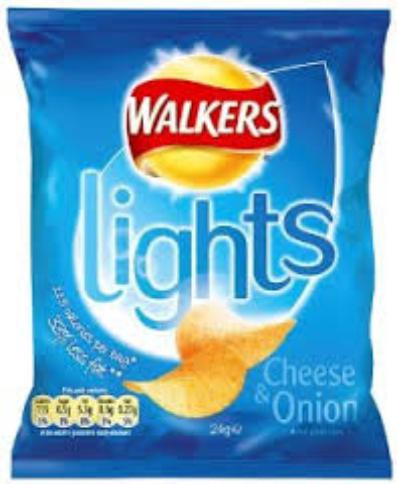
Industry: Food